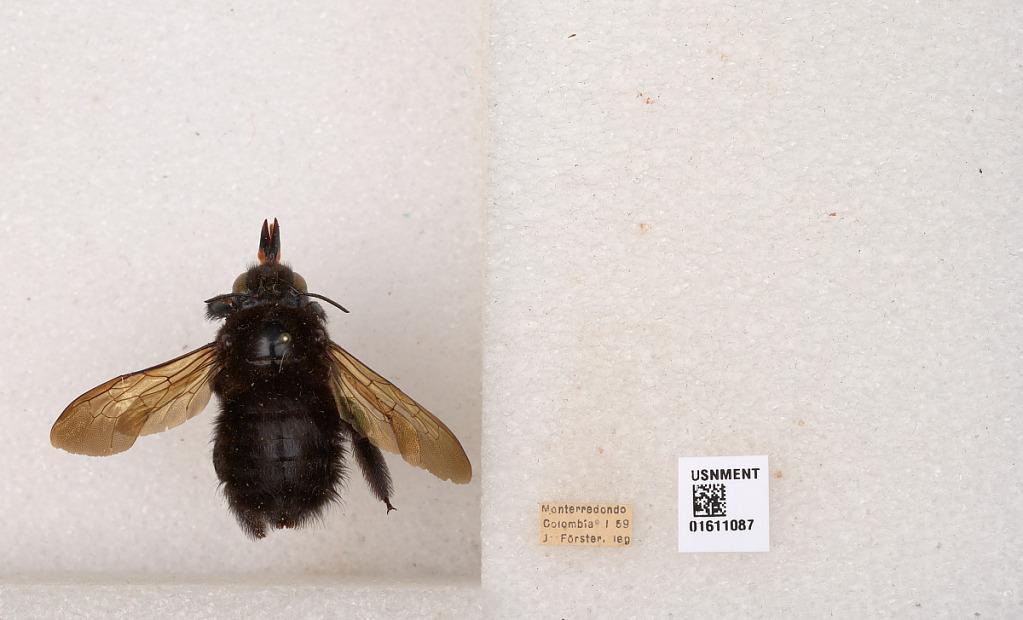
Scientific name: Xylocopa
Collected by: C. Michener
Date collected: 1959-1-1
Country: Colombia
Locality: Monterredondo